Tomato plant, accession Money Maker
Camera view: bottom (45 deg); turntable rotation: 330 degrees
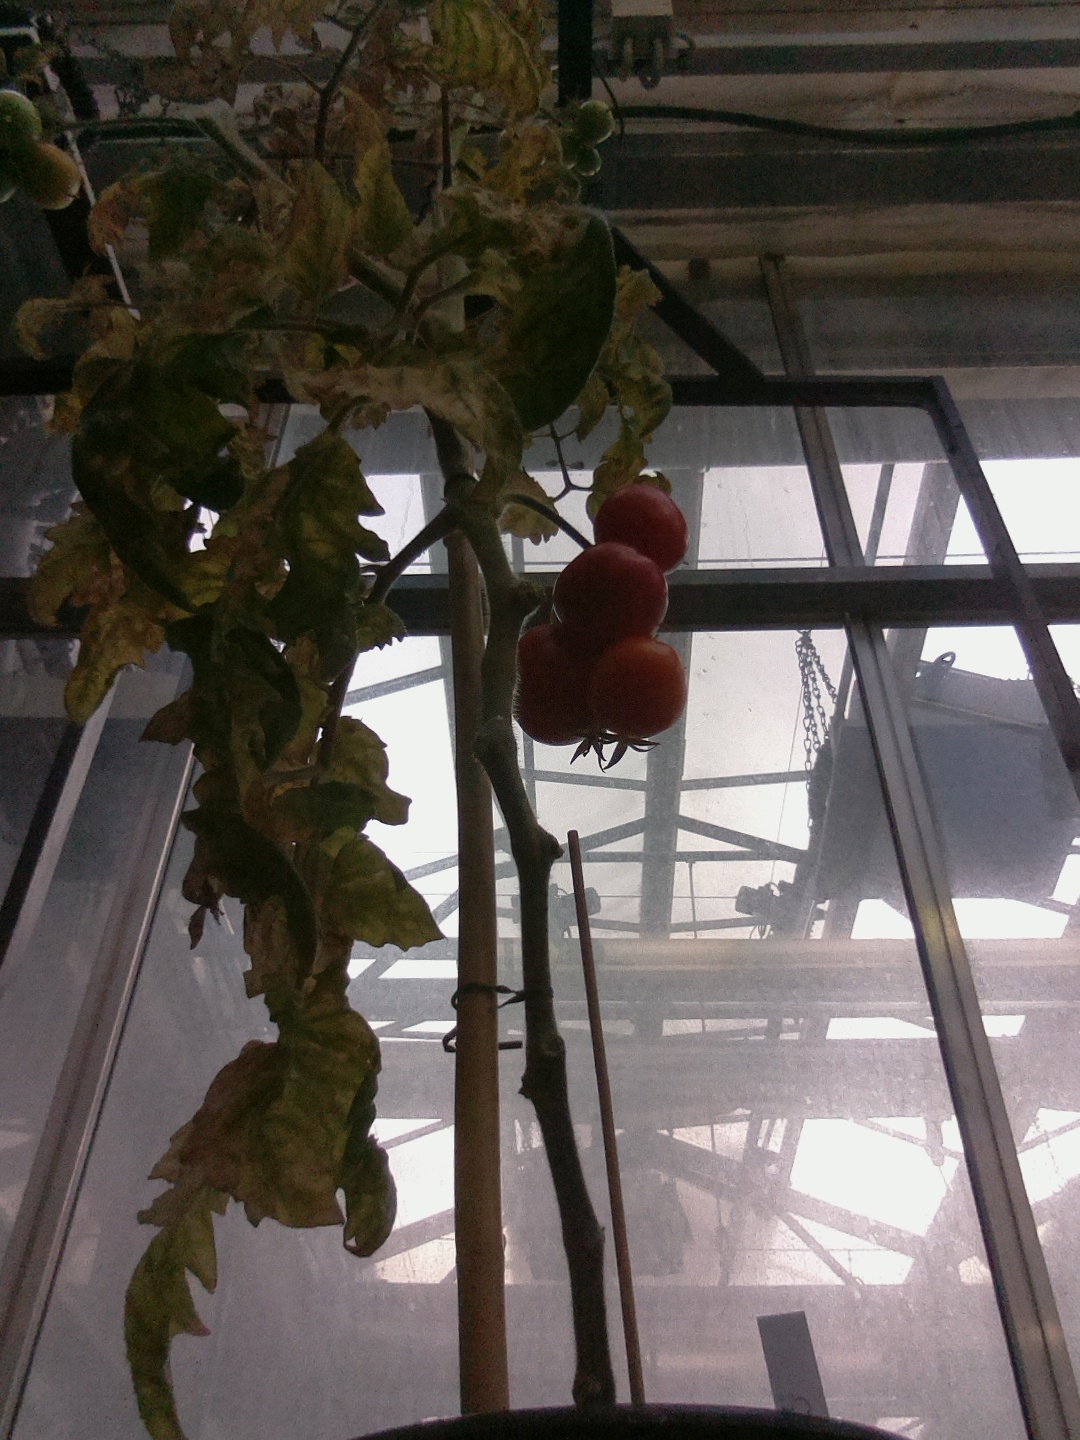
BBCH growth stage 86: 60%-70% of fruits show typical fully ripe color